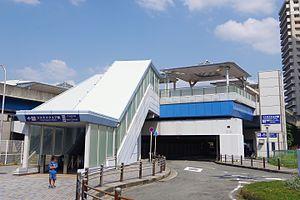
Cosmosquare est une station du métro d'Osaka sur les lignes Chūō et Nankō Port Town dans l'arrondissement de Suminoe à Osaka.